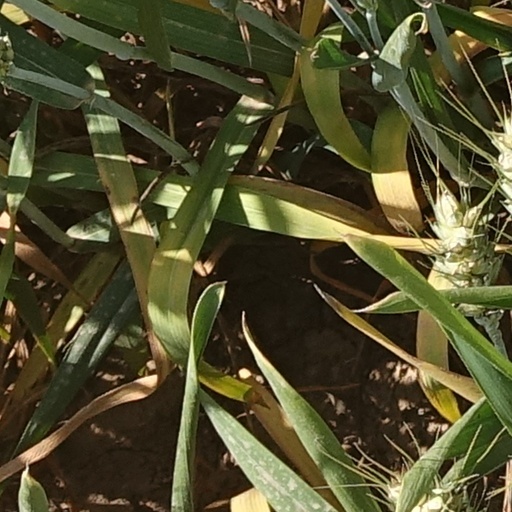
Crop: wheat